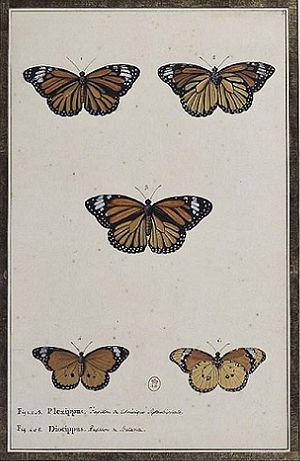
Deux papillons, par Claude Aubriet (1665-1742)
Claude Aubriet est un peintre français d'histoire naturelle, né en 1665 ou 1651 à Châlons-en-Champagne ou à Moncetz, mort à Paris le 3 décembre 1742.